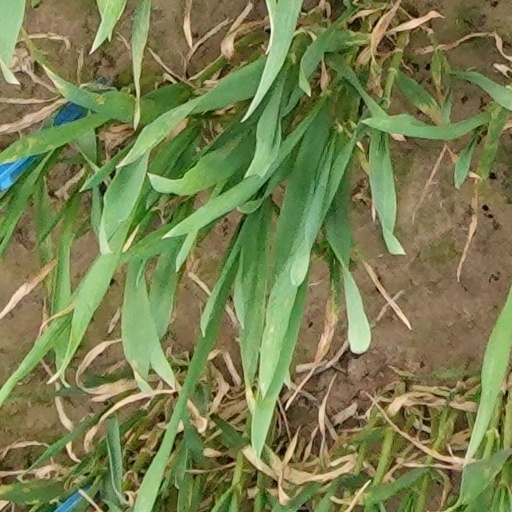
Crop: wheat